Ray Henault

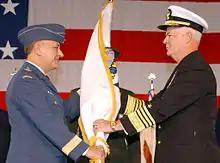
Henault (left)

He was awarded an Honorary Doctorate of Philosophy in Military Science from the Royal Military College of Canada in 2005, and in 2006 an Honorary Professorship at the University of Pecs in Hungary.